2013–14 Oberliga

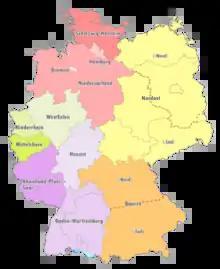
The fourteen Oberligas in Germany in 2013–14

The 2013–14 season saw 245 clubs compete in fourteen Oberliga divisions. Of the fourteen league champions eight were promoted to the Regionalliga while four declined promotion. One club, Bremer SV, missed out on promotion in the play-off round while Arminia Bielefeld II was ineligible for promotion because the first team of the club was relegated to the 3. Liga and reserve teams of 3. Liga clubs can not play in the Regionalliga. Two of the league champions who declined promotion, BC Aichach and TGM SV Jügesheim, completely withdrew from the Oberliga to compete at a lower level in 2014–15.